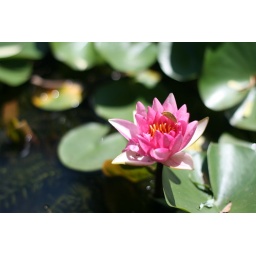
A pink water lily in a koi pond at the Old City Cemetery in Lynchburg, VA.